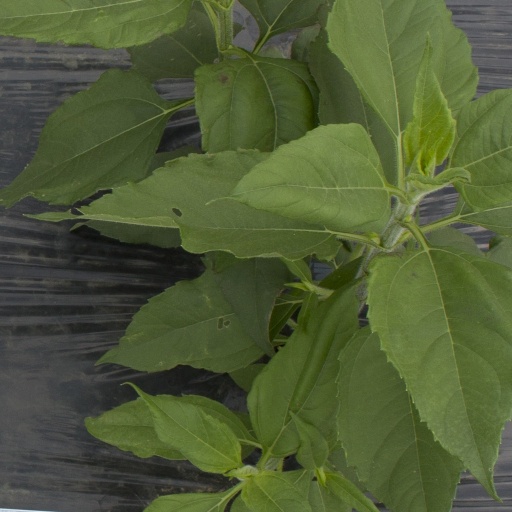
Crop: Jerusalem artichoke